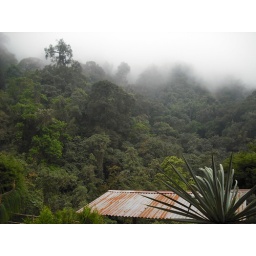
clouds drifting in and out between the trees